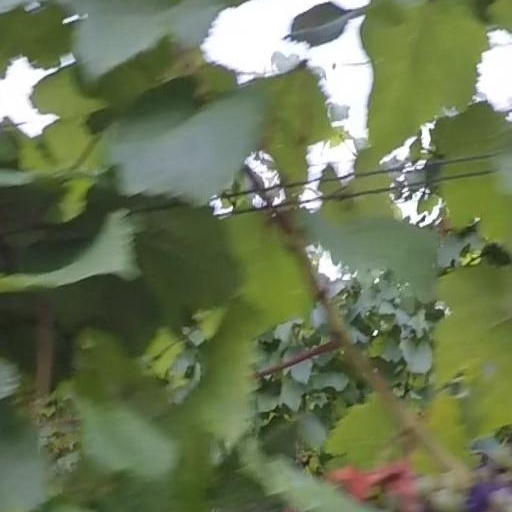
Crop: grape